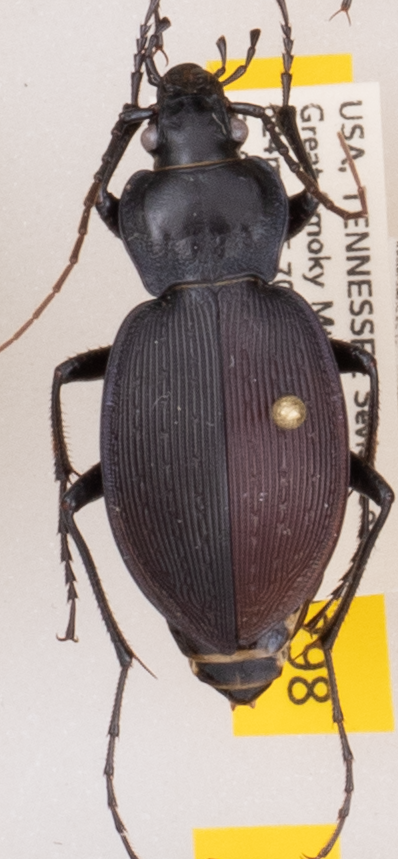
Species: Carabus goryi
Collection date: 2020-07-21
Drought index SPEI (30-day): -0.554
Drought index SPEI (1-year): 1.444
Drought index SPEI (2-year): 2.09